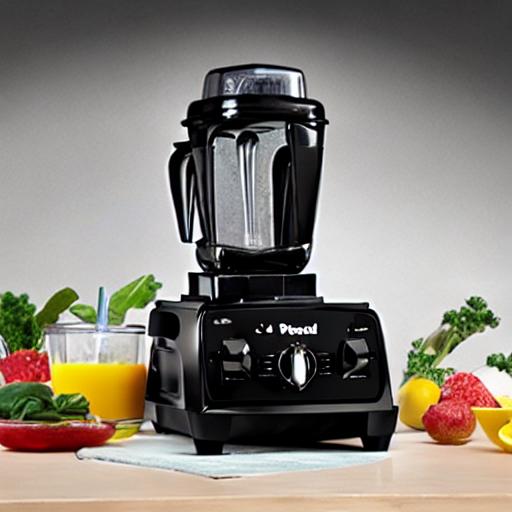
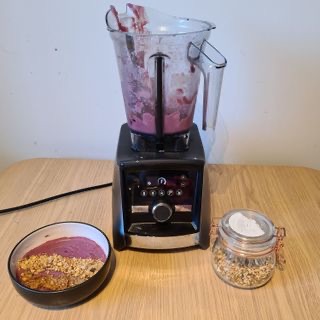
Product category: items_blender
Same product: no